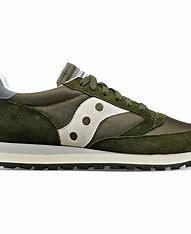
Brand: Saucony
Model: Jazz 81